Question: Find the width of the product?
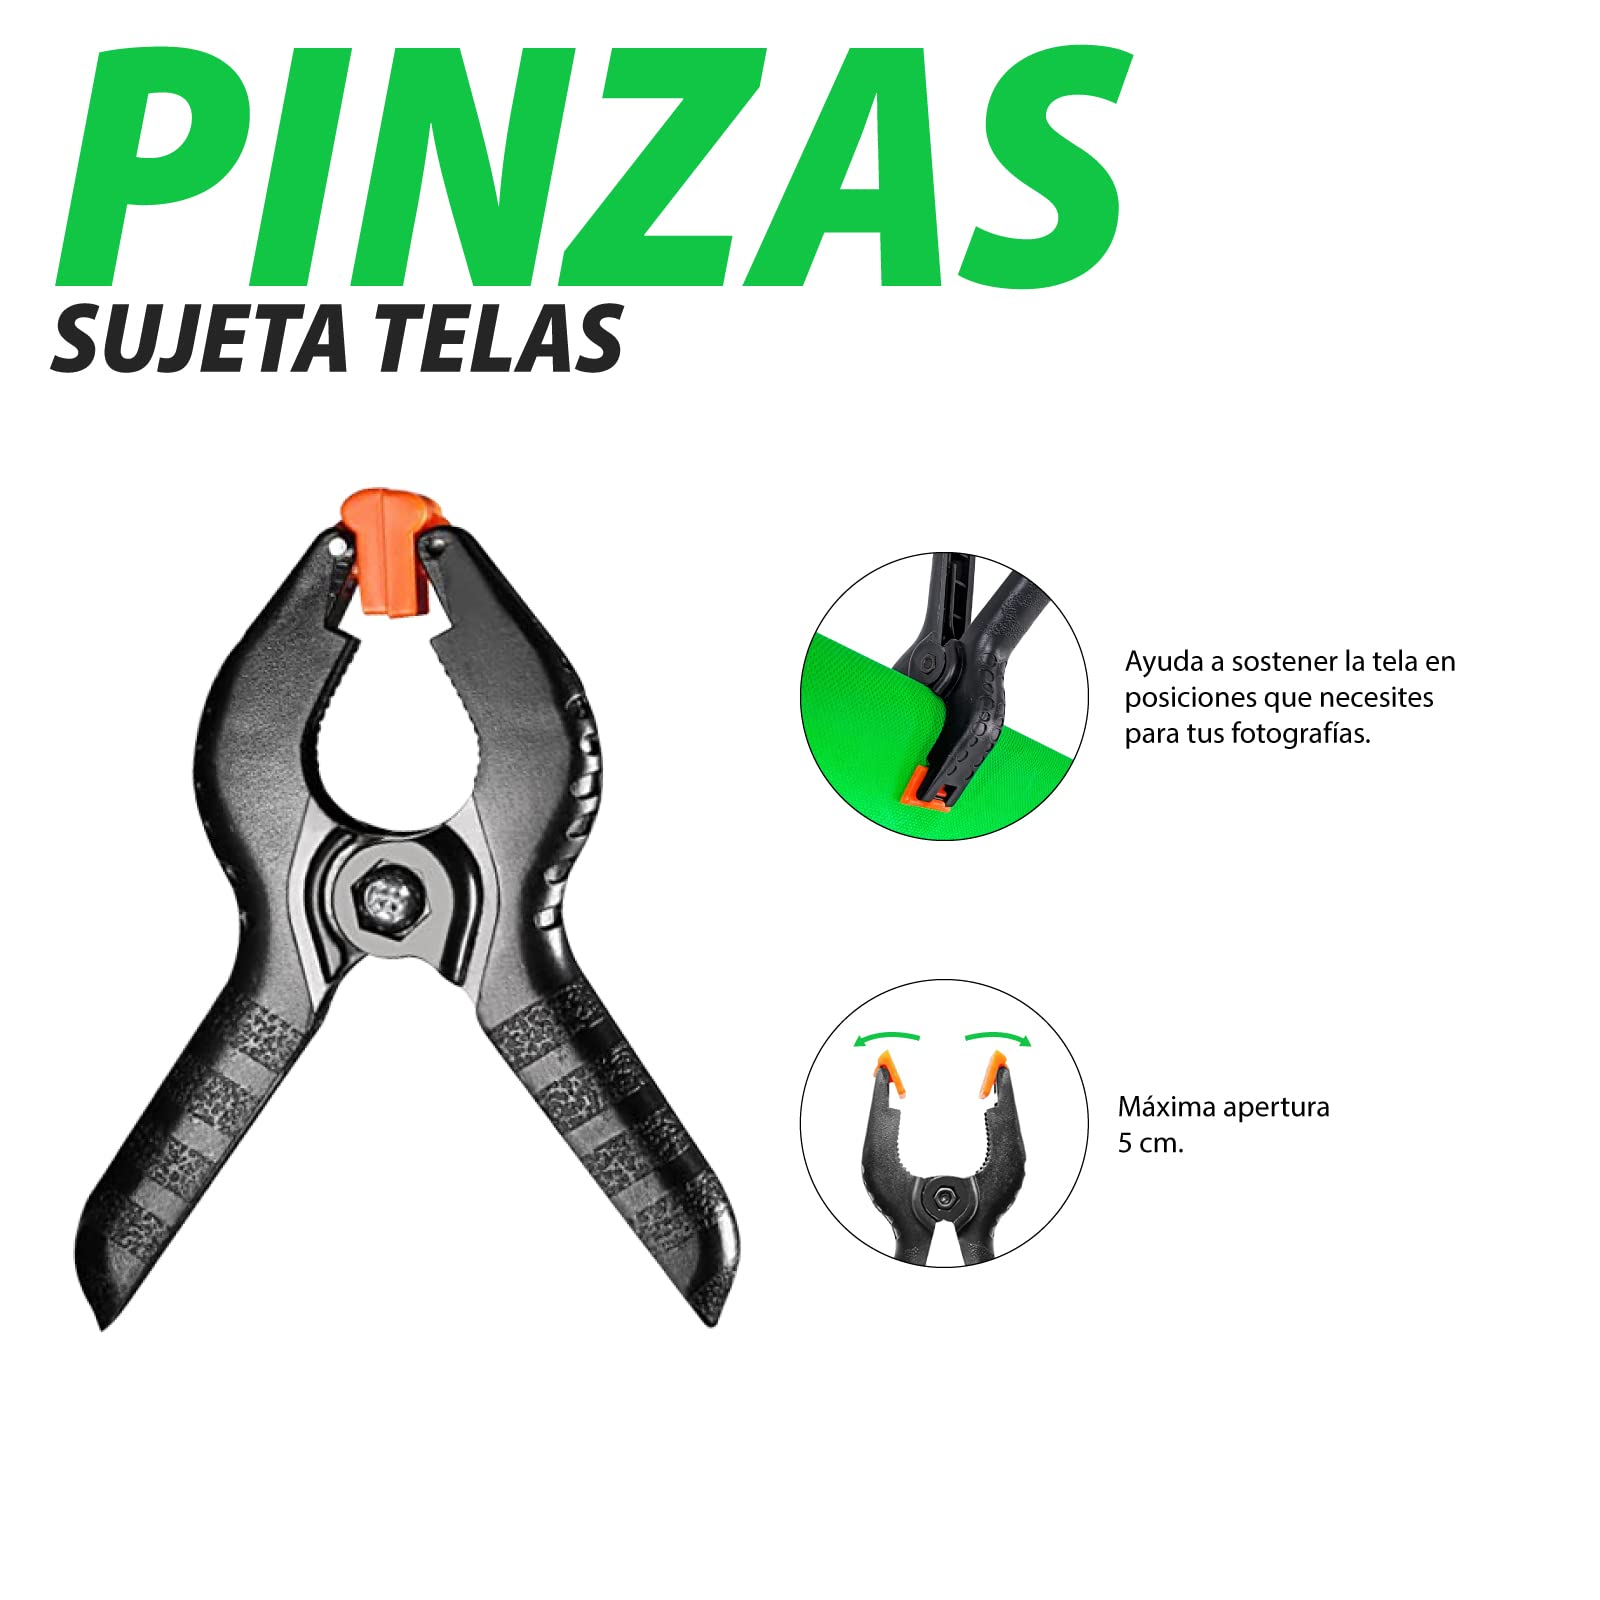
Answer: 5.0 centimetre